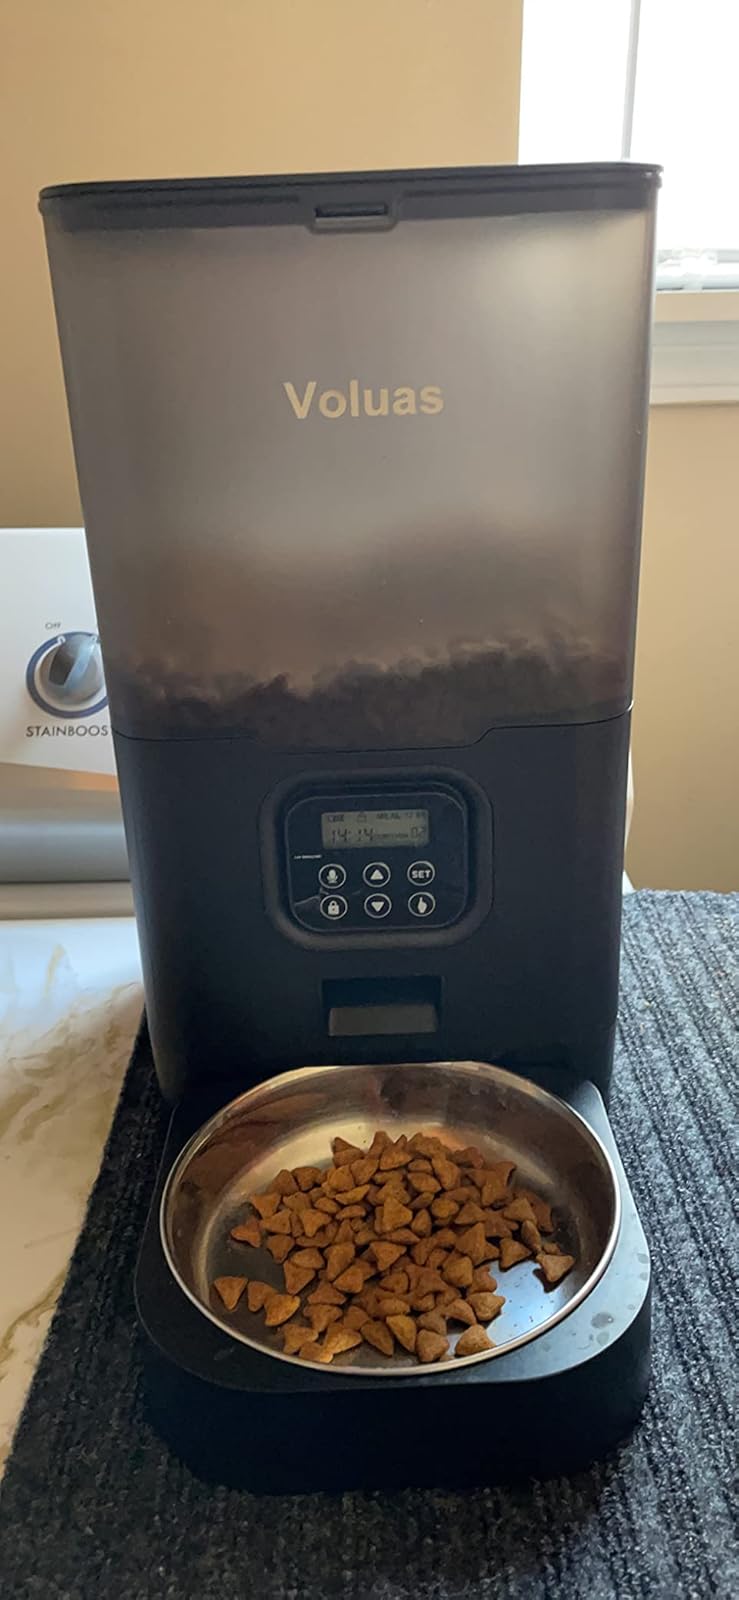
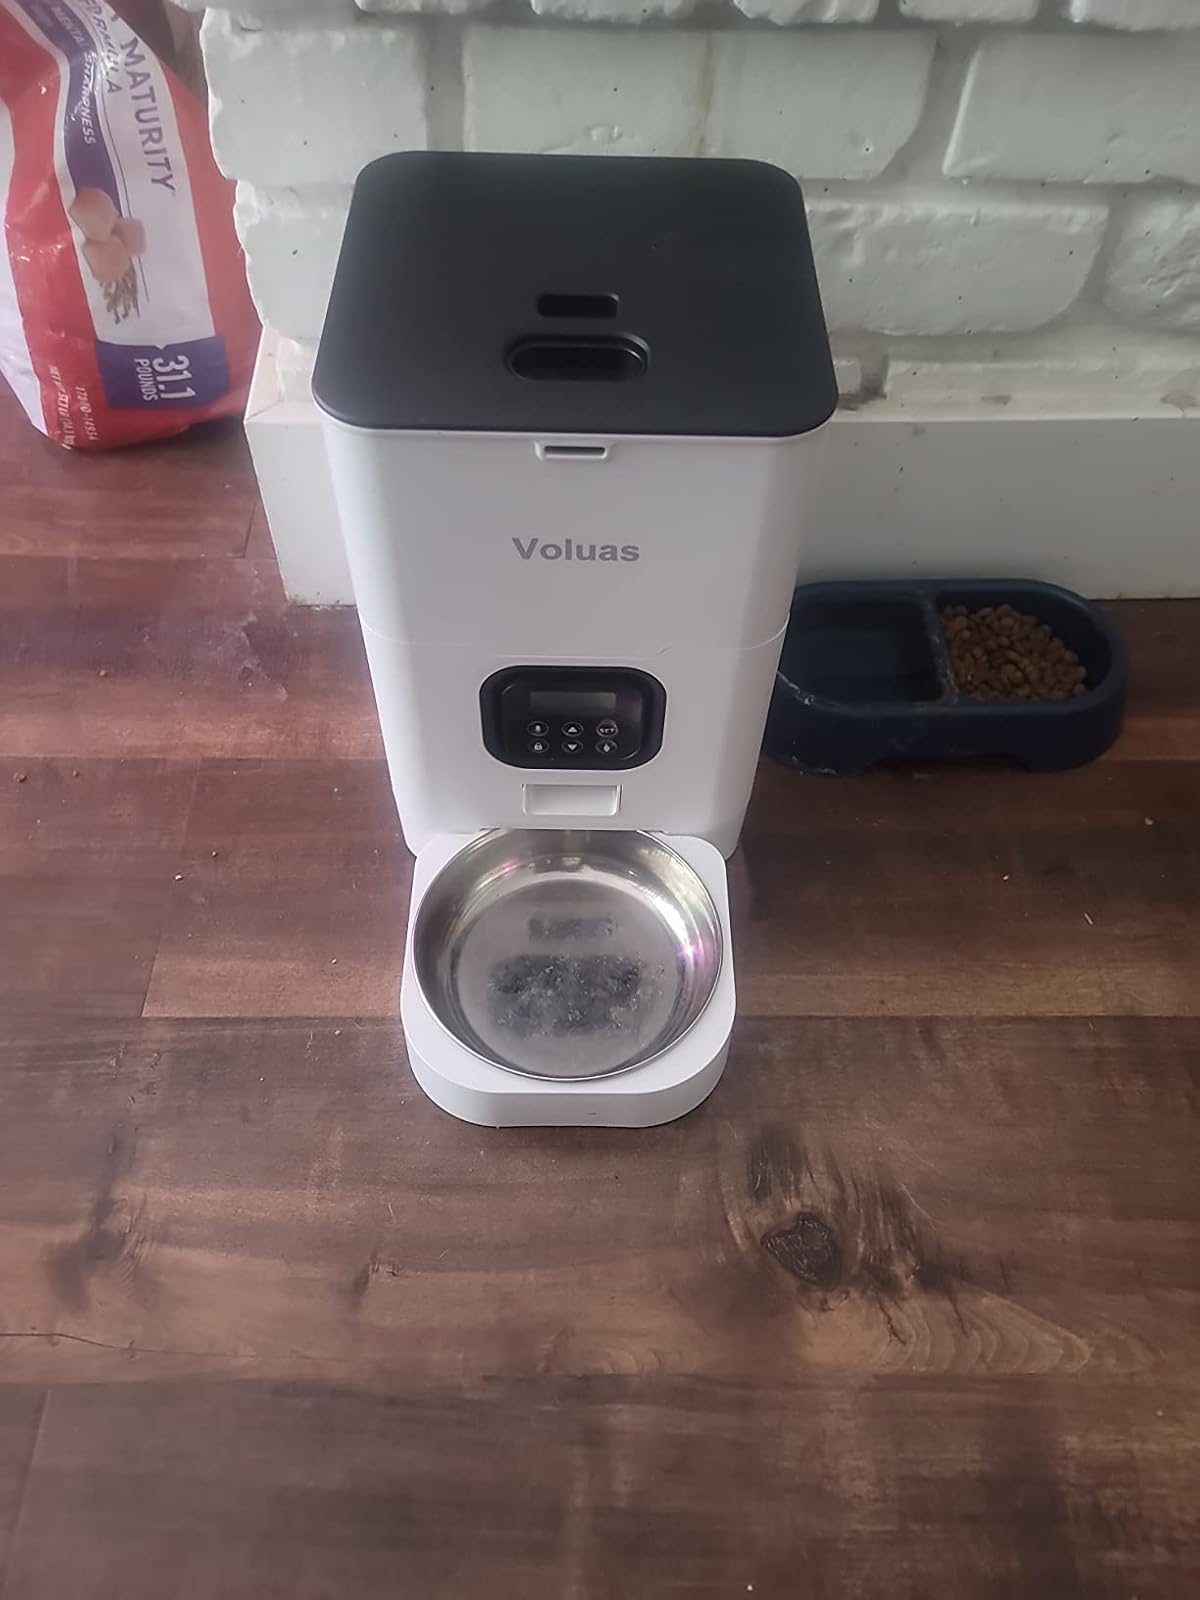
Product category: items_feeder
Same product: no